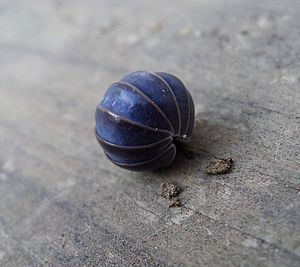
Kuglebænkebider
Sammenrullet kuglebænkebider
Kuglebænkebideren er den eneste af de 27 forskellige arter af bænkebidere, som lever i Danmark, der kan rulle sig sammen som en kugle. De er en del af isopoder-ordenen.